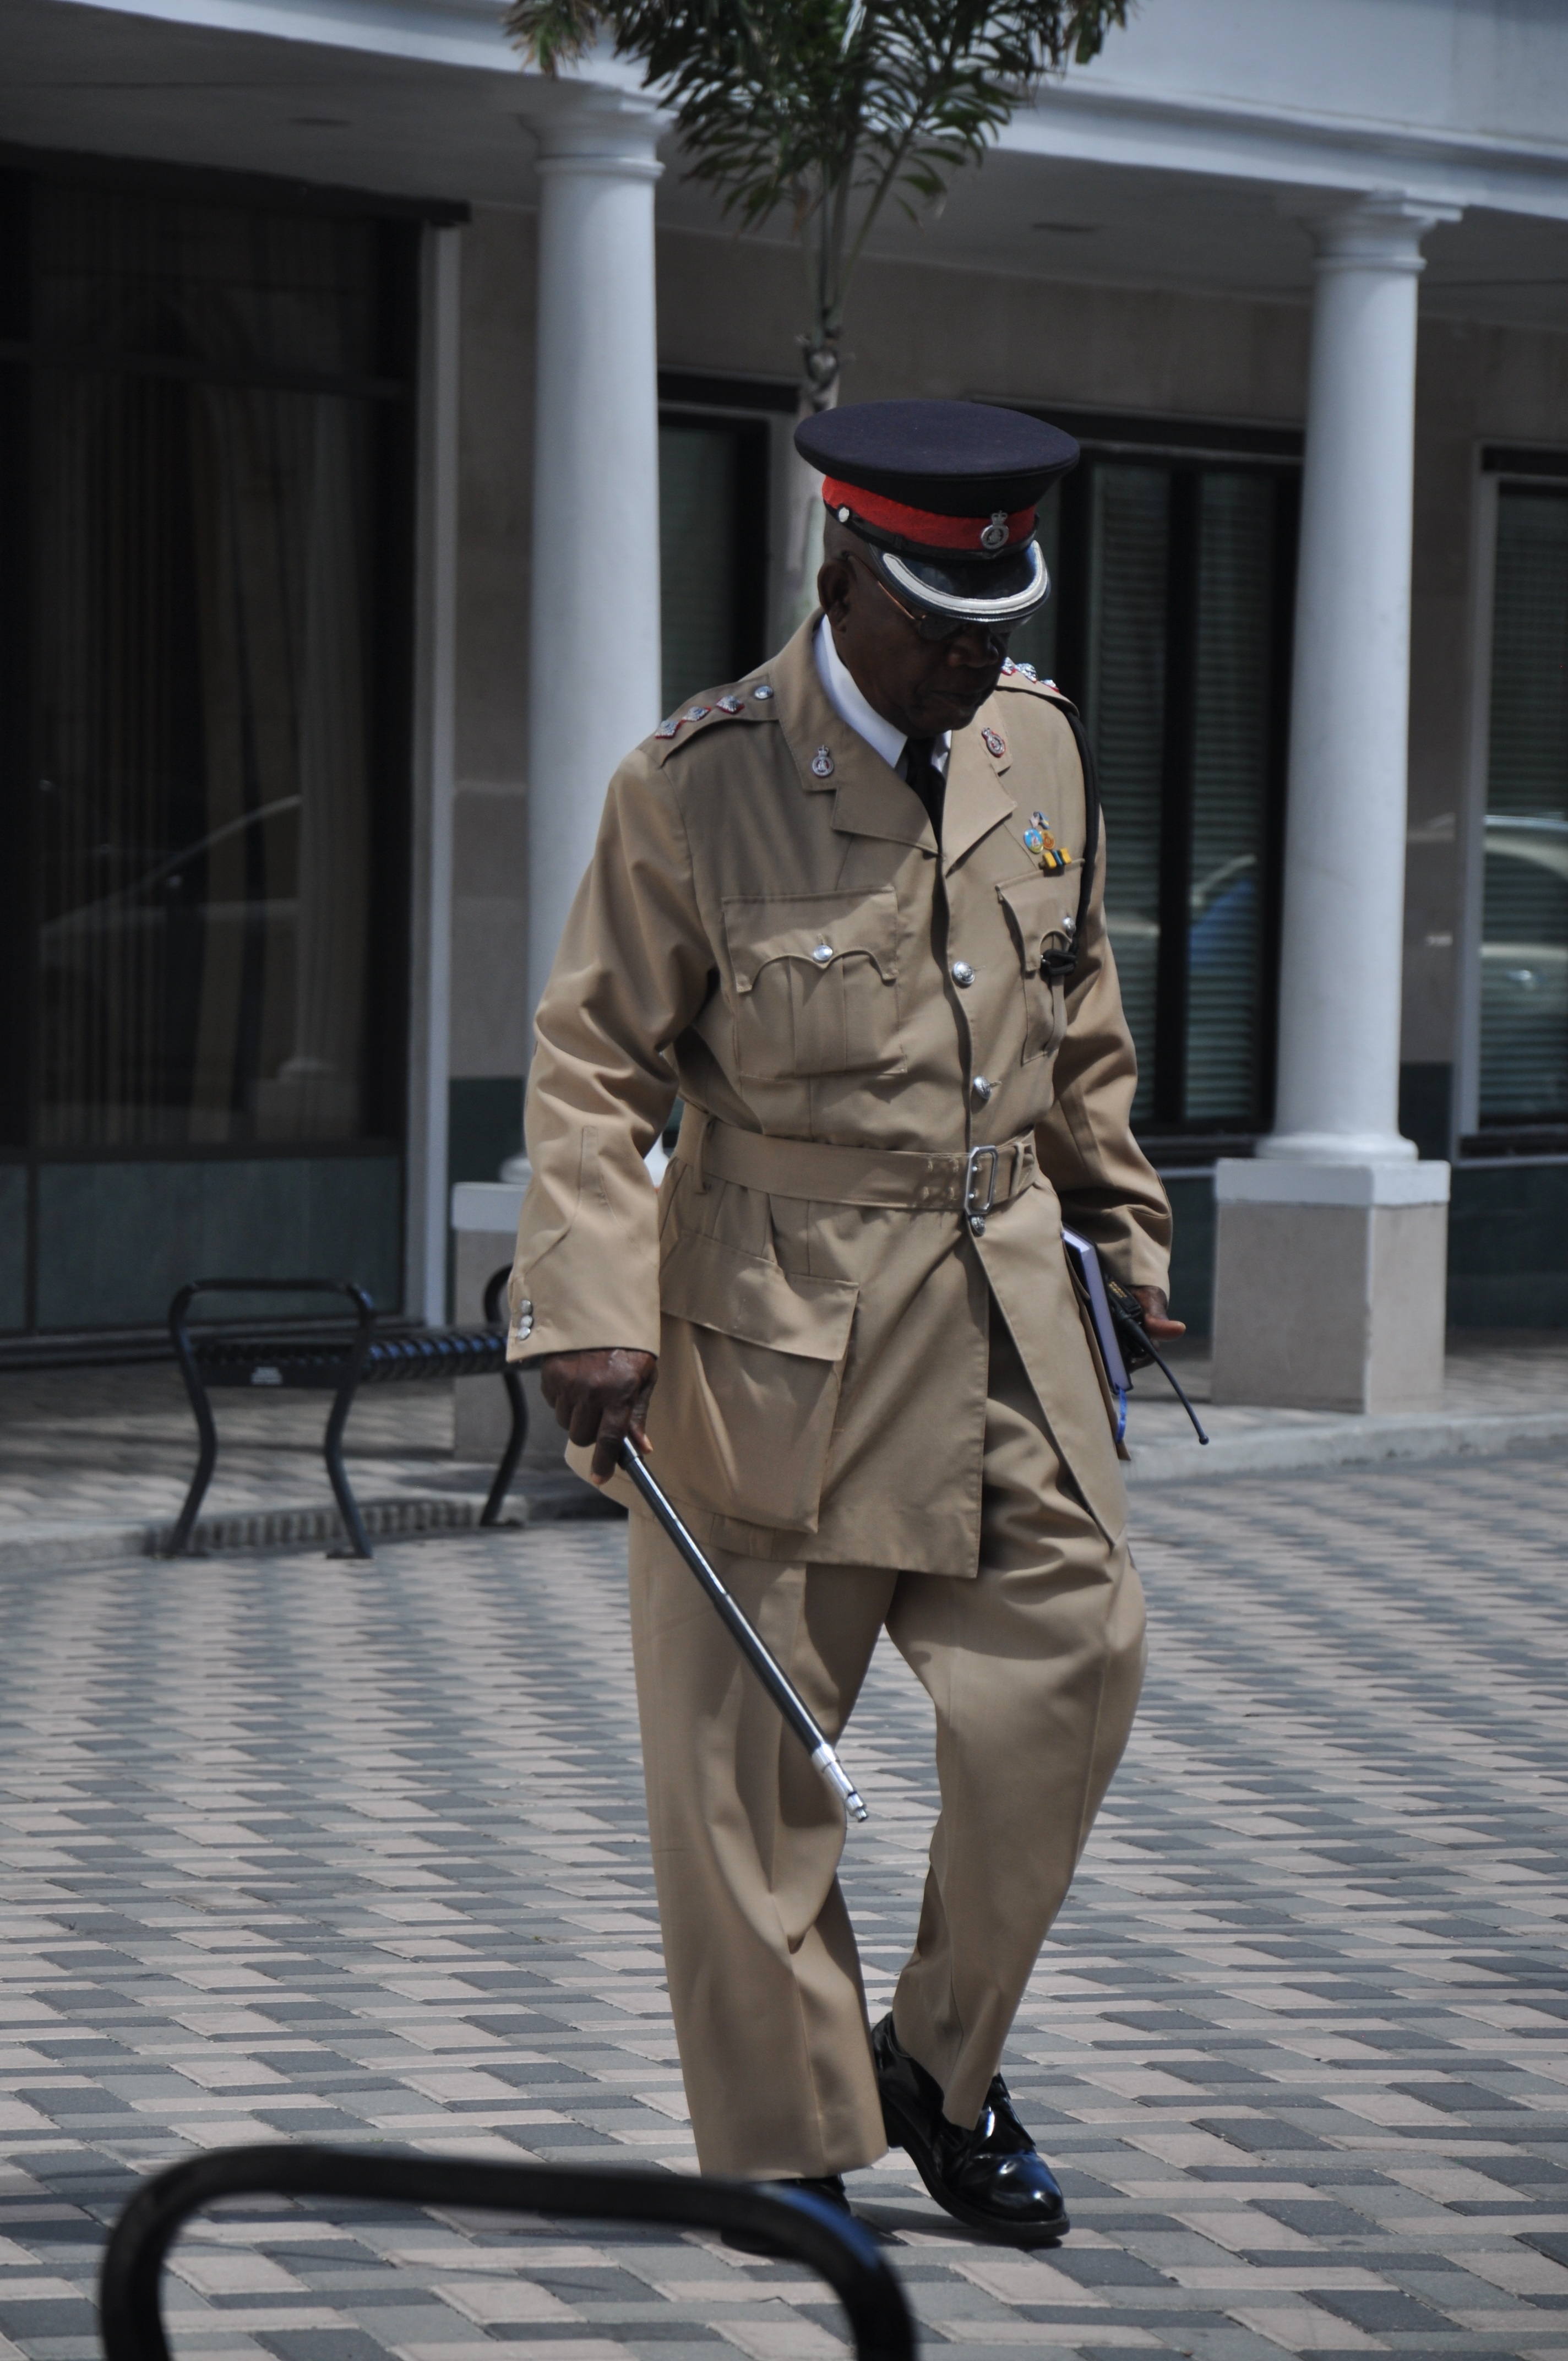
sky, sun, warm, summer, travel, military, spring, soldier, army, paradise, tropical, holiday, island, clothing, heat, sunny, holidays, nassau, bahamas, caribbean, exotic, costume, cop, gorgeous, dream holiday, military uniform, military officer